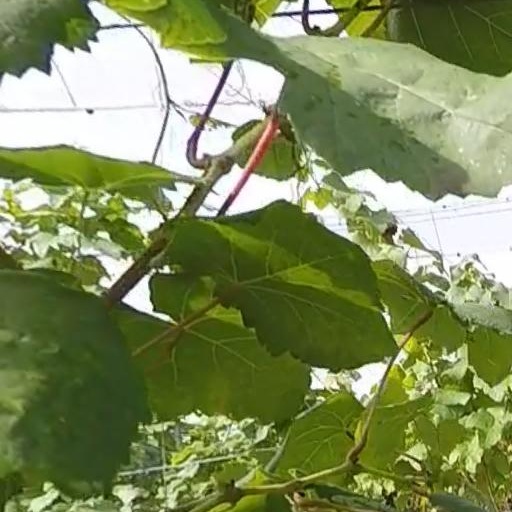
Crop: grape